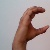
The image shows a hand gesture representing the letter 'C' in Indian Sign Language.